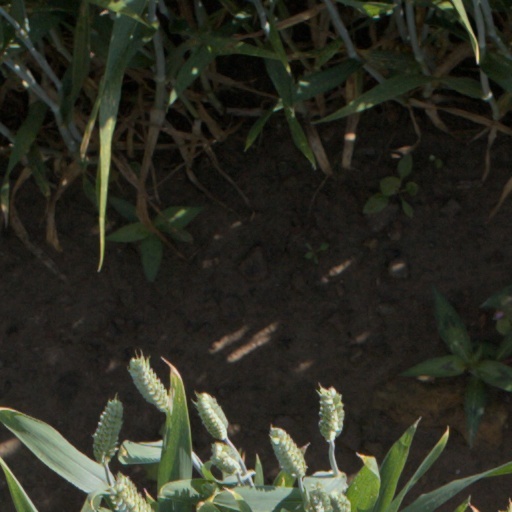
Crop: wheat